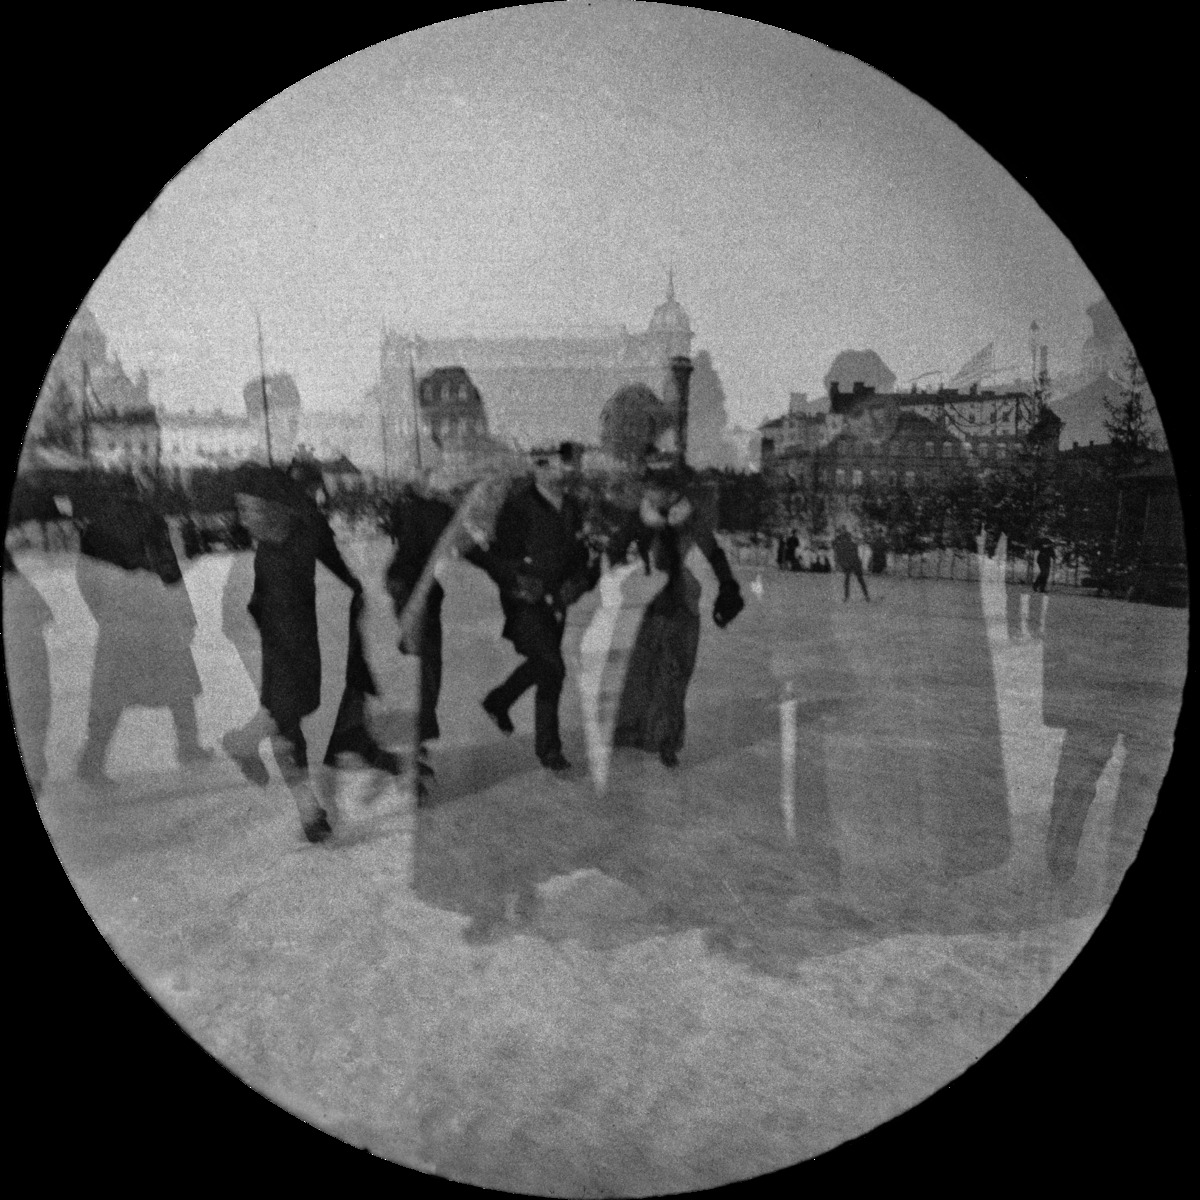
Ulkoilijoita Pohjoissatamassa
sisällön kuvaus: Ulkoilijoita Pohjoissatamassa. mustavalkoinen
Kuvaaja: Wasastjerna, Nils Jakob, valokuvaaja
Ajankohta: kuvausaika 1888 huhtikuu
Paikka: Suomi, Uusimaa, Helsinki, Kruununhaka Helsinki
Aiheet: ulkoilu, luistelu, luistelijat, jää, merijää, talvi